Serbia in the Eurovision Song Contest 2016

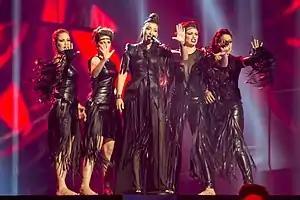
Sanja Vučić ZAA during a rehearsal before the second semi-final

According to Eurovision rules, all nations with the exceptions of the host country and the "Big Five" (France, Germany, Italy, Spain and the United Kingdom) are required to qualify from one of two semi-finals in order to compete for the final; the top ten countries from each semi-final progress to the final. The European Broadcasting Union (EBU) split up the competing countries into six different pots based on voting patterns from previous contests, with countries with favourable voting histories put into the same pot. On 25 January 2016, a special allocation draw was held which placed each country into one of the two semi-finals, as well as which half of the show they would perform in. Serbia was placed into the second semi-final, to be held on 12 May 2016, and was scheduled to perform in the first half of the show.